Last Call (2021 film)

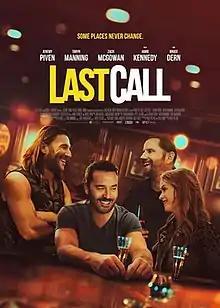
Film poster

Last Call is a 2021 comedy-drama film directed by Paolo Pilladi, who co-wrote the screenplay with Greg Lingo, based on a story by Greg Lingo, Michael Baughan and Billy Reilly. The film was originally titled "Crabs in a Bucket." The film stars Jeremy Piven, Taryn Manning, Zach McGowan, Jamie Kennedy and Bruce Dern.